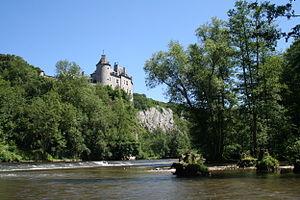
Dréhance (Belgique), le château de Walzin et la Lesse. This is a photo of a monument in Wallonia, number: 91034-CLT-0065-01
Cette page regroupe l'ensemble du patrimoine immobilier classé de la ville belge de Dinant.
Le château de Walzin est un château belge situé en Condroz dans le hameau de Walzin, dans l'ancienne commune de Dréhance en Région wallonne dans la province de Namur.